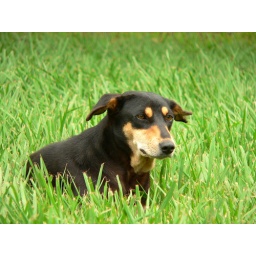
A cute dog in the grass. Taken from lalbagh. He was sitting there as if he waiting for some.